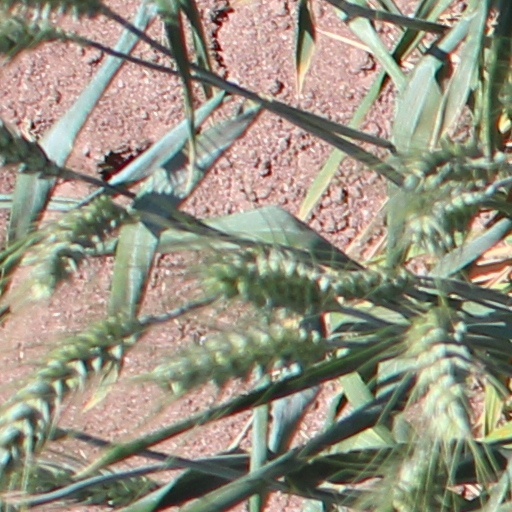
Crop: wheat